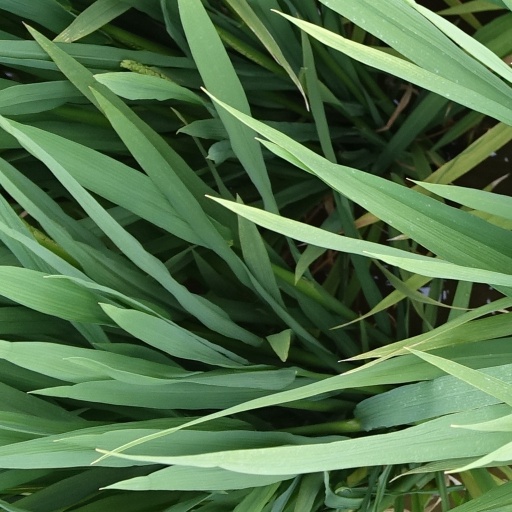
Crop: rice